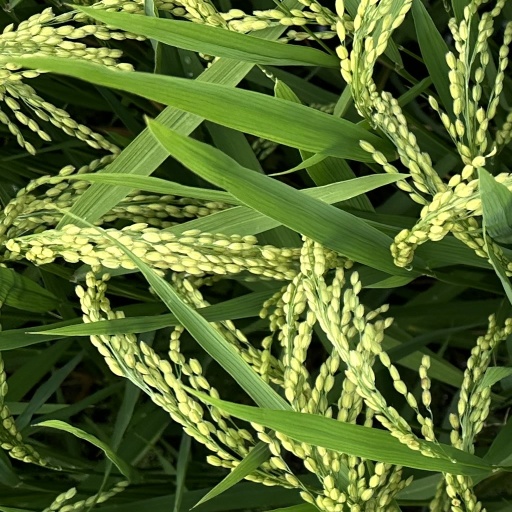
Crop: rice